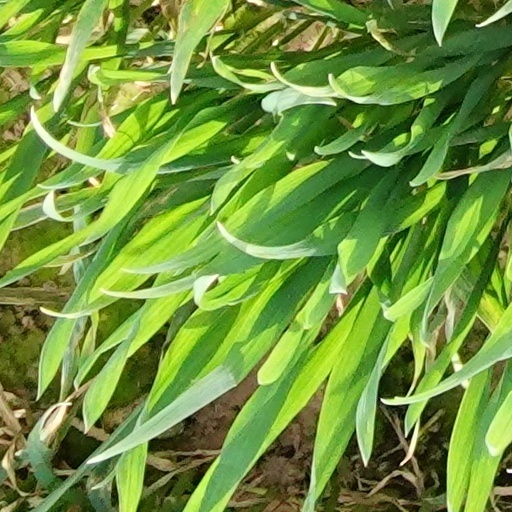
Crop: wheat